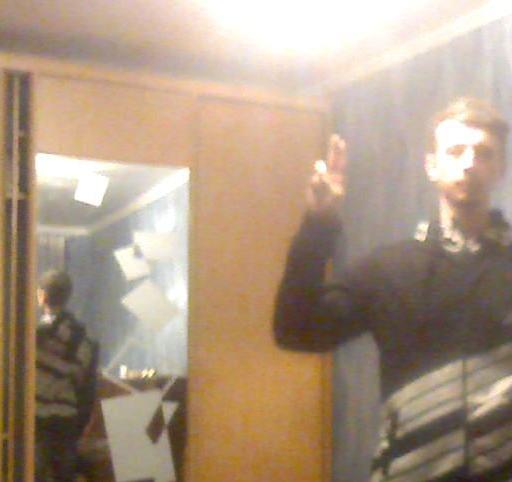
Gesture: two_up